Kazakhstan–Russia relations

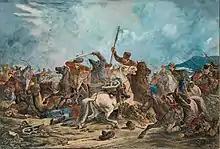
Ural Cossacks skirmish with Kazakhs

During the reign of Kasym Khan from 1511 to 1521, the Tsardom of Russia became the first major state to establish diplomatic relations with the Kazakh Khanate. In the first half of the 18th century, the Russian Empire constructed the , a series of forty-six forts, including Omsk (1716), Semipalatinsk (1718), Pavlodar (1720), Orenburg (1743) and Petropavlovsk (1752), to prevent Kazakh and Dzungar nomads from raiding Russian territory.